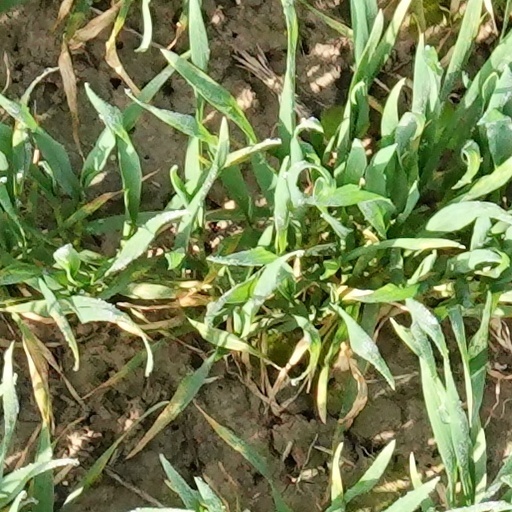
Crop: wheat